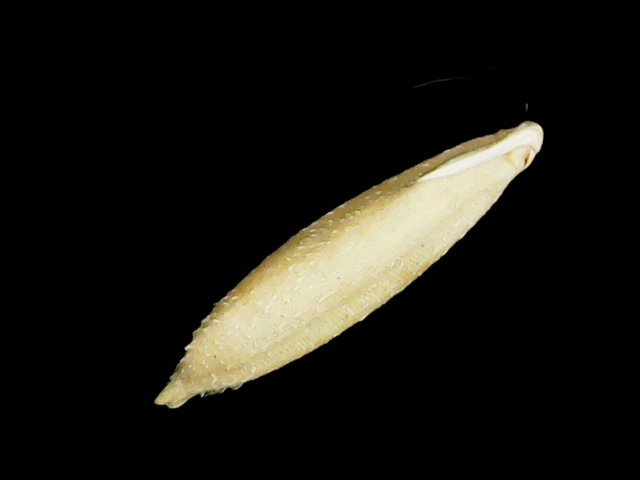
Rice variety: Binadhan11